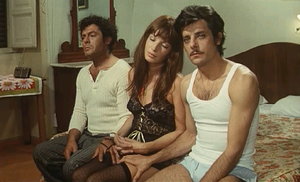
Drame de la jalousie est un film italien réalisé par Ettore Scola, sorti en 1970.